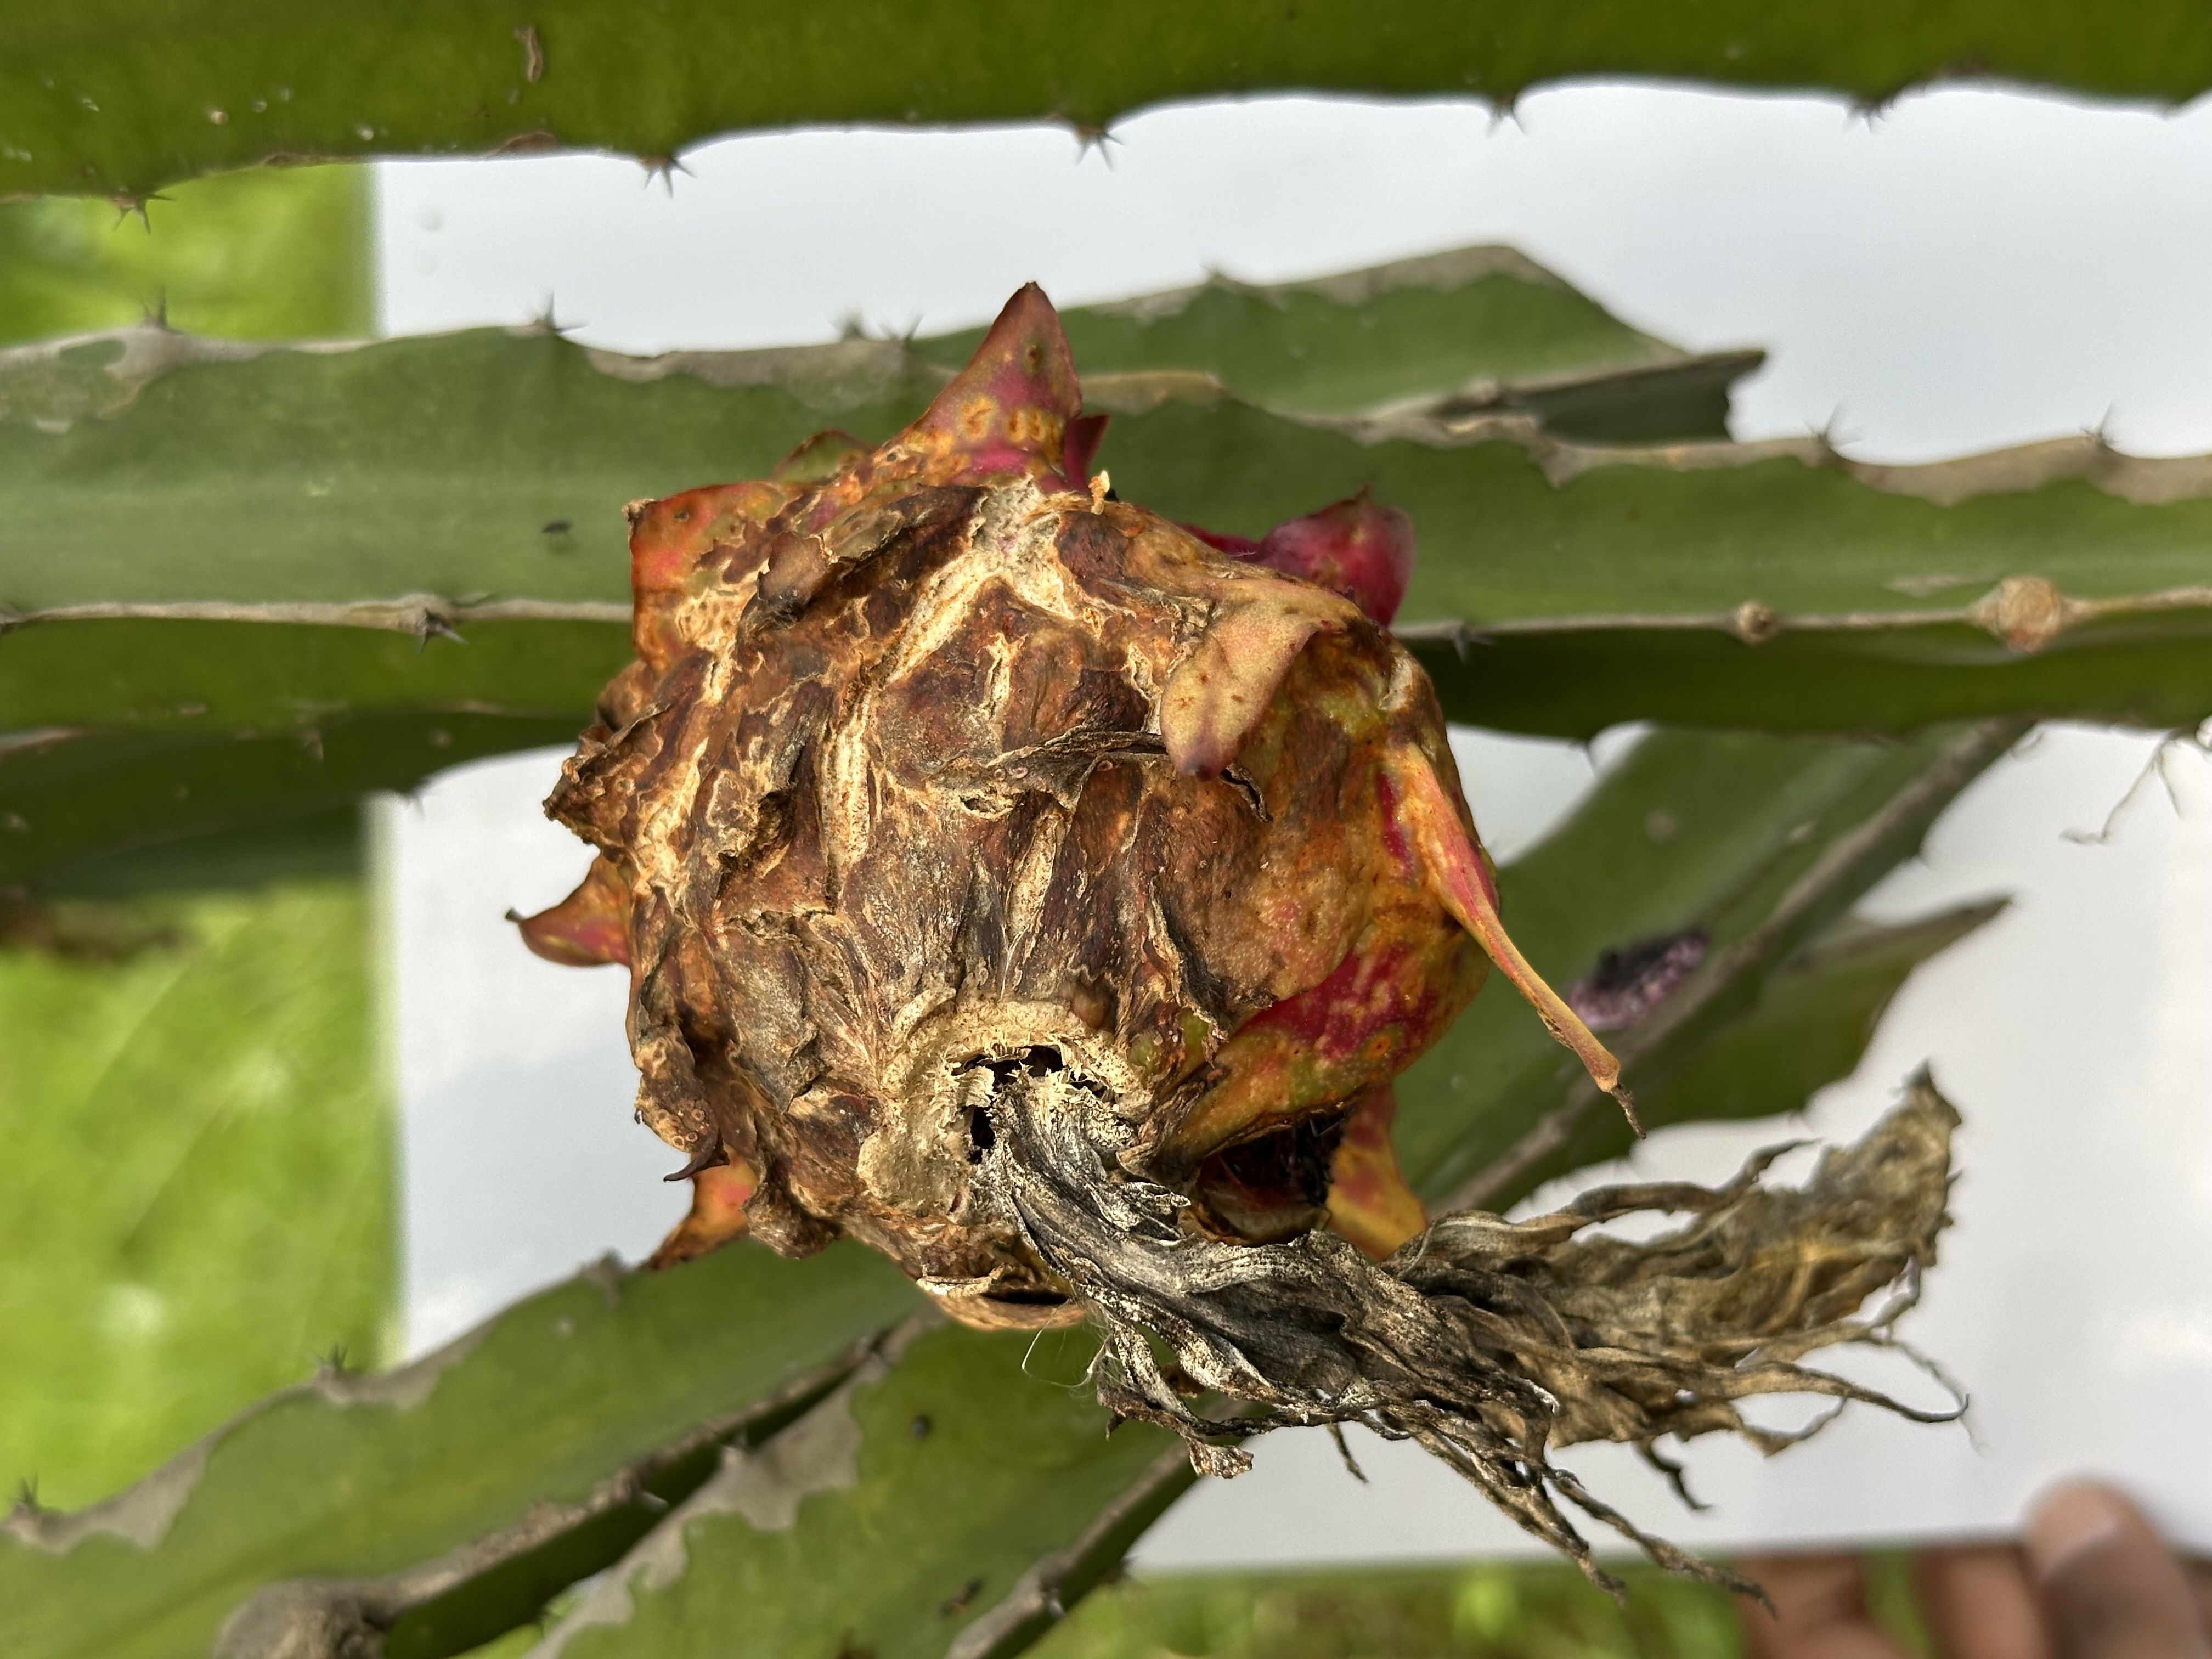
Label: Bad fruit